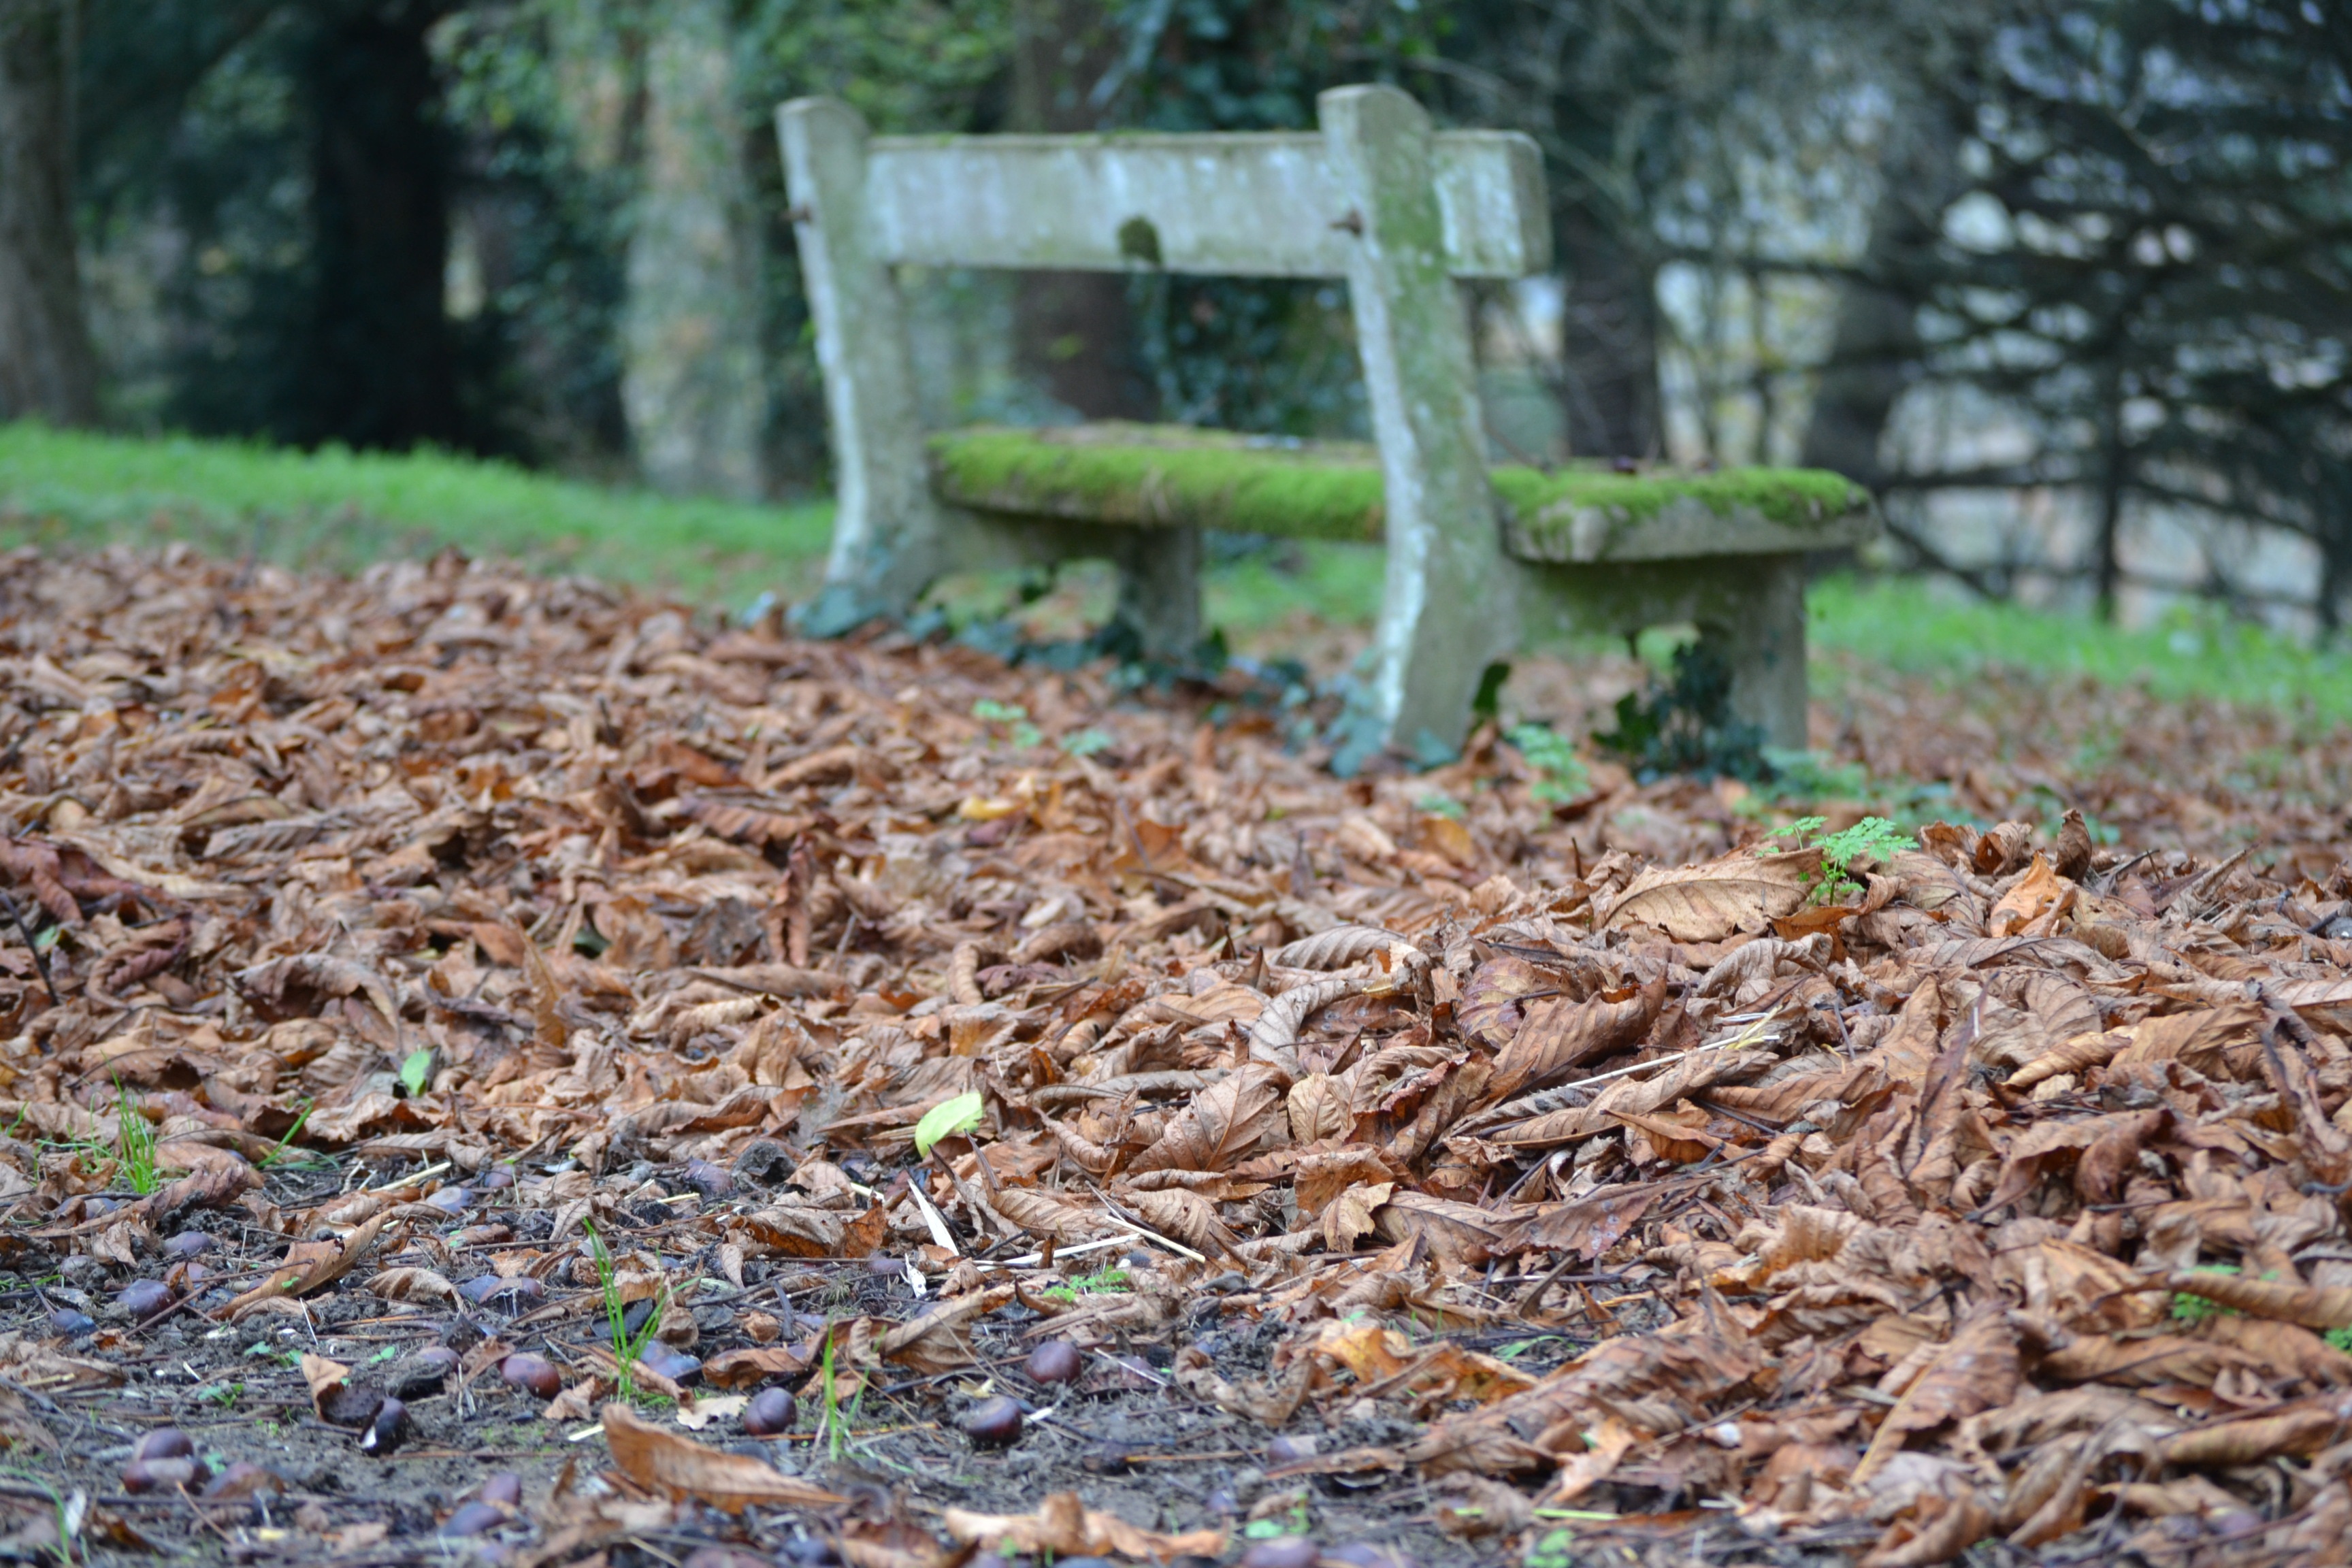
tree, forest, grass, plant, wood, track, lawn, leaf, fall, foliage, green, autumn, backyard, soil, garden, season, dead leaf, leaves, woodland, habitat, yard, autumn leaf, autumn landscape, carpet of leaves, woody plant